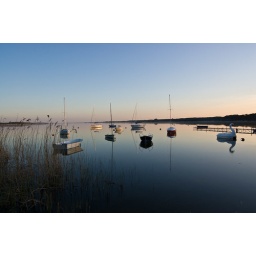
walking around this lovely lake again